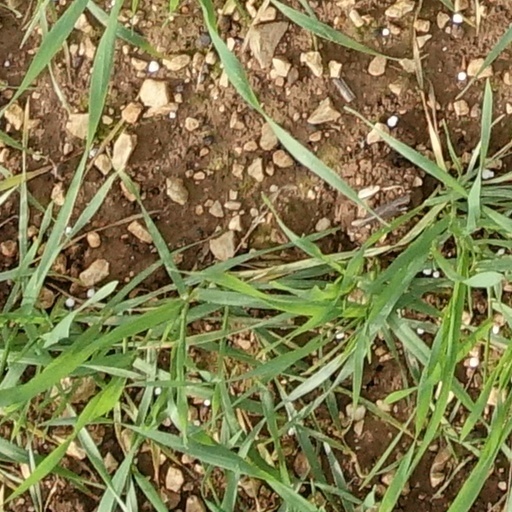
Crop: wheat